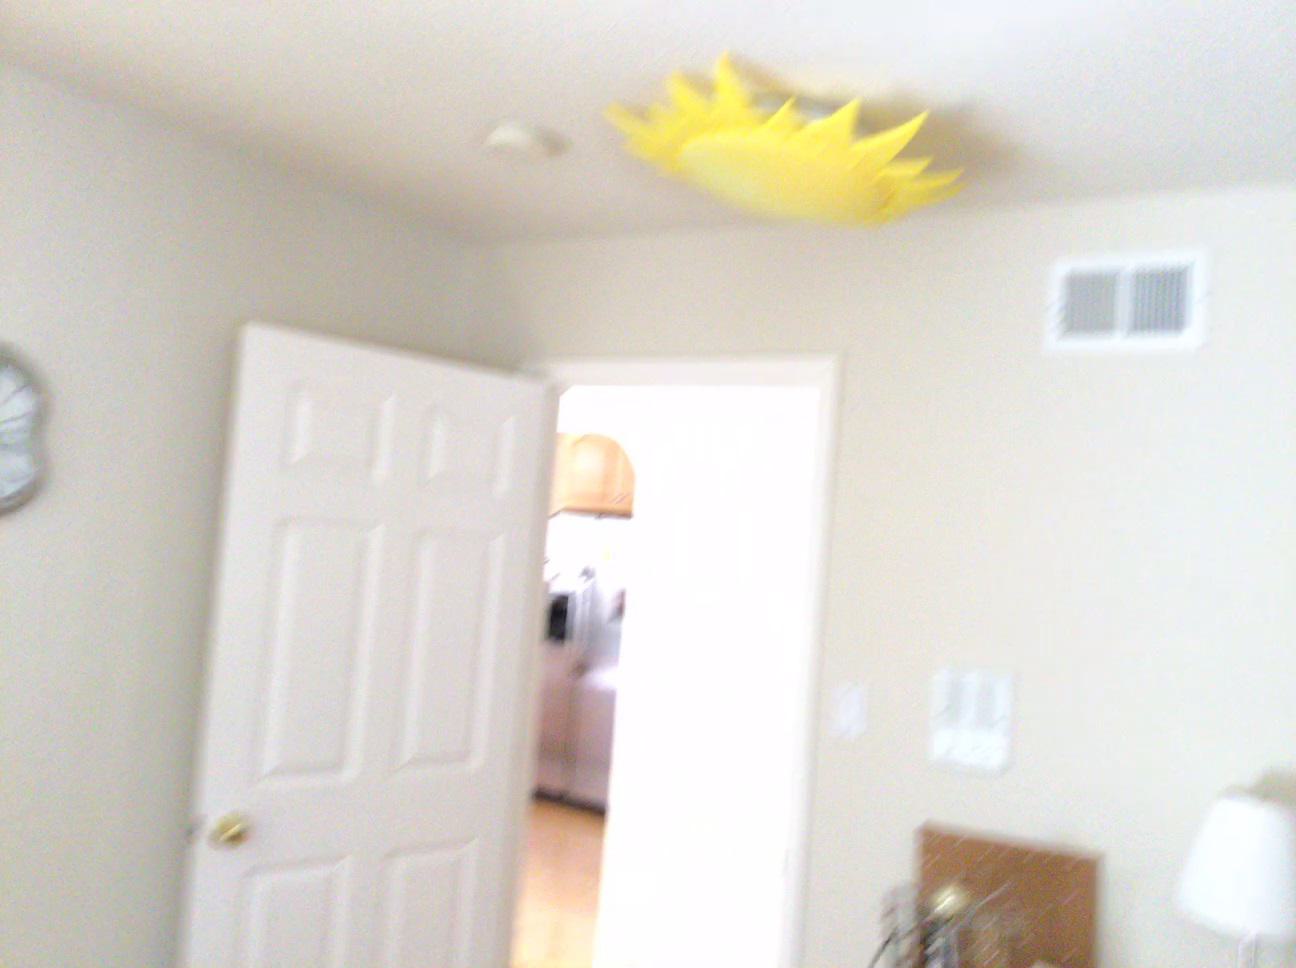
Question: Can the doorframe fit in front of the remote control from the world's perspective? Final answer should be yes or no.
Answer: Yes